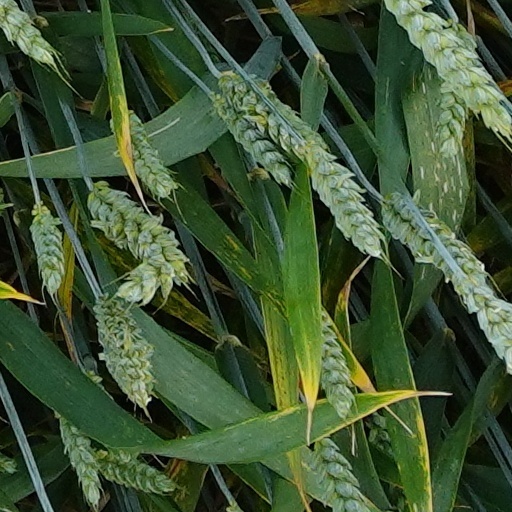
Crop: wheat